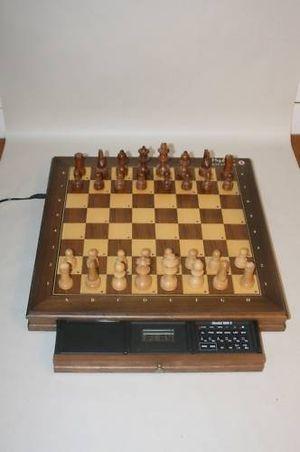
Ordinateur d'échecs Mephisto